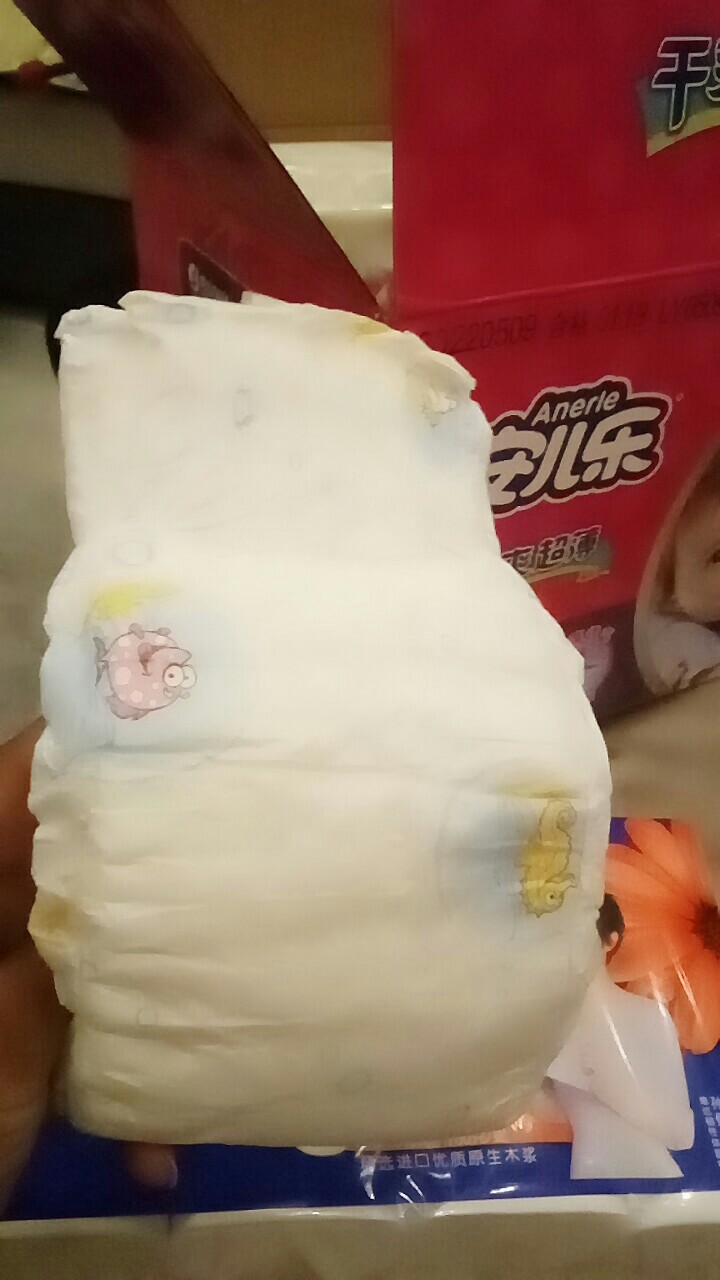
Label: trash